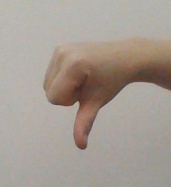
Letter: waw